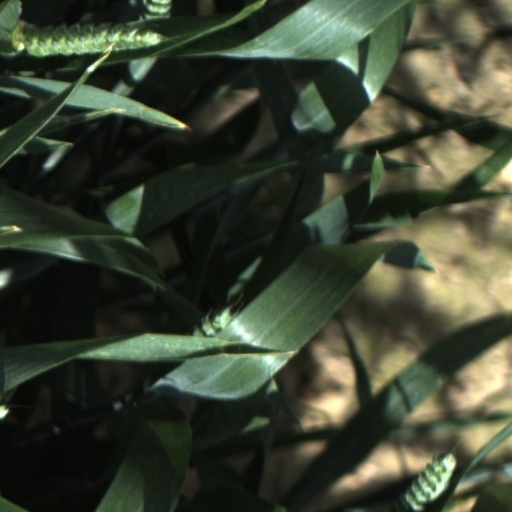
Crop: wheat